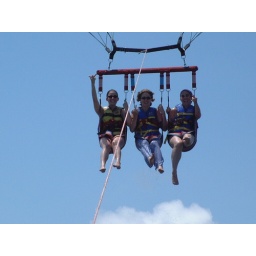
The ladies in the air did not appreciate the boys in the boat dunking them in the ocean.